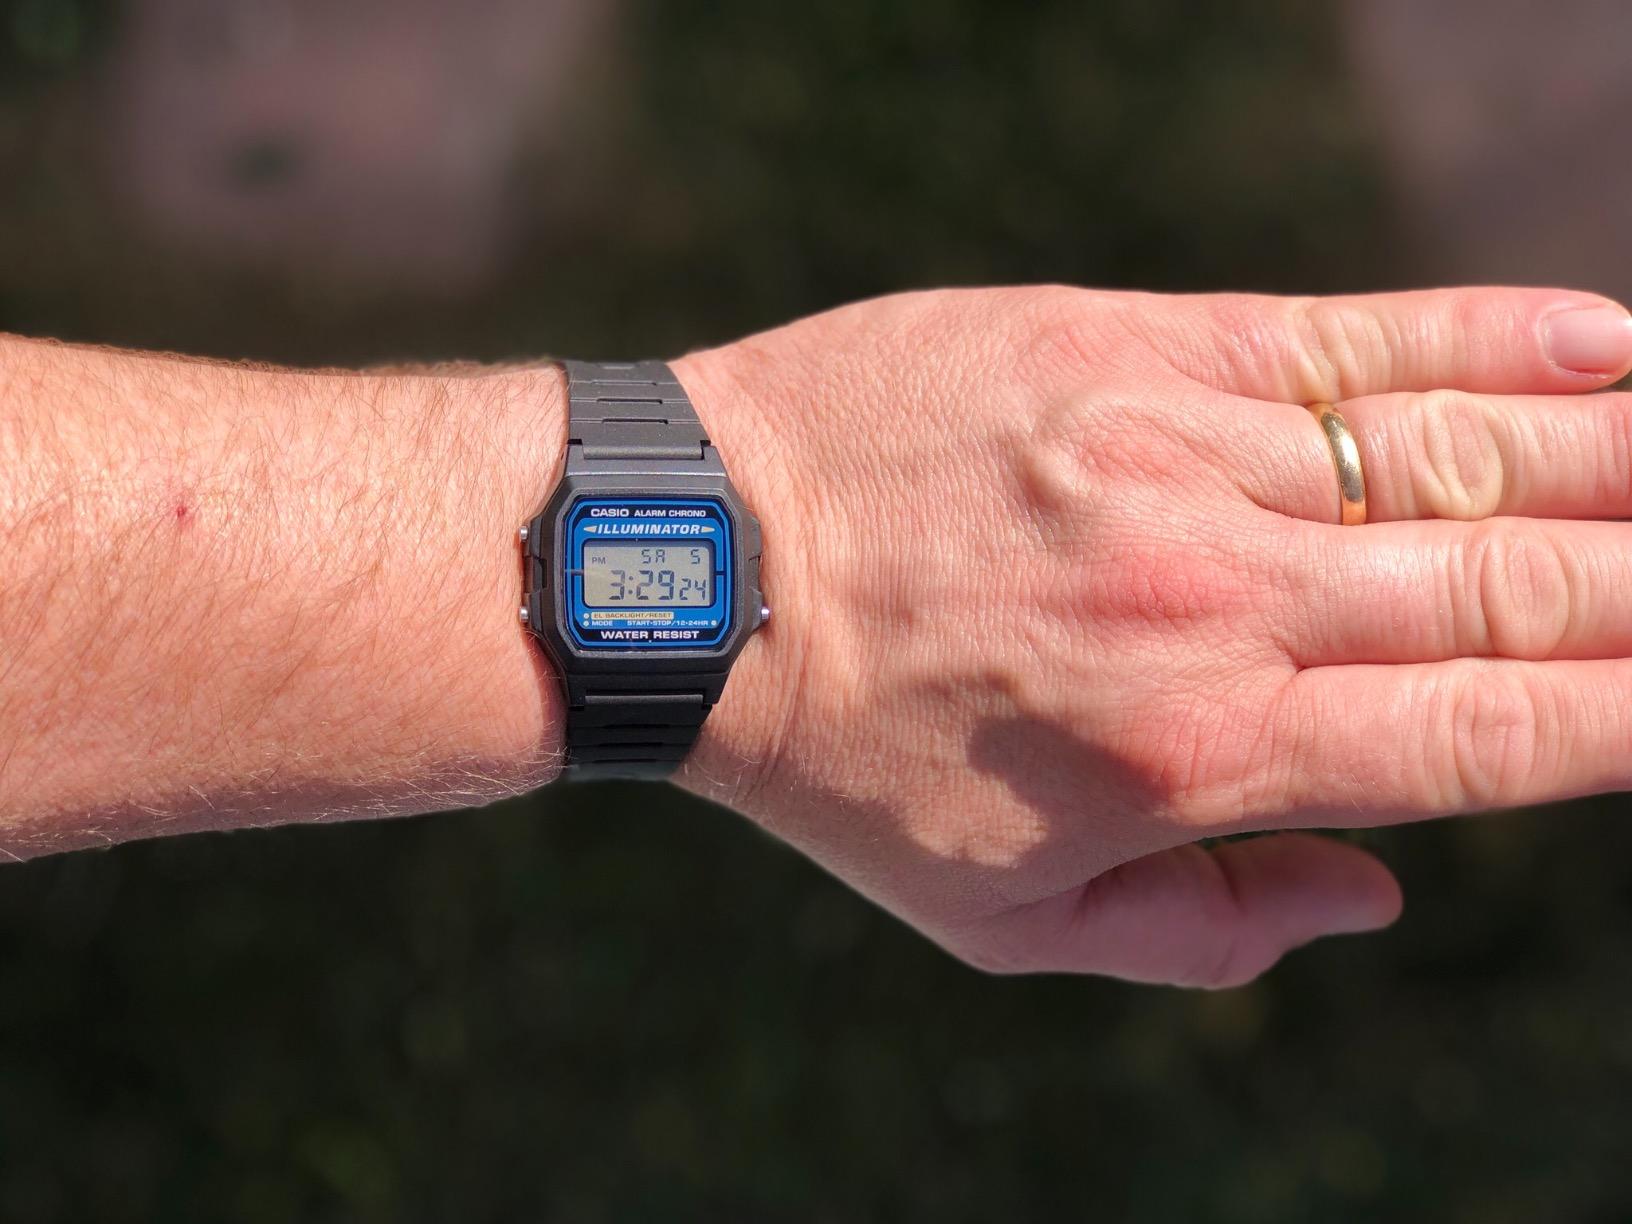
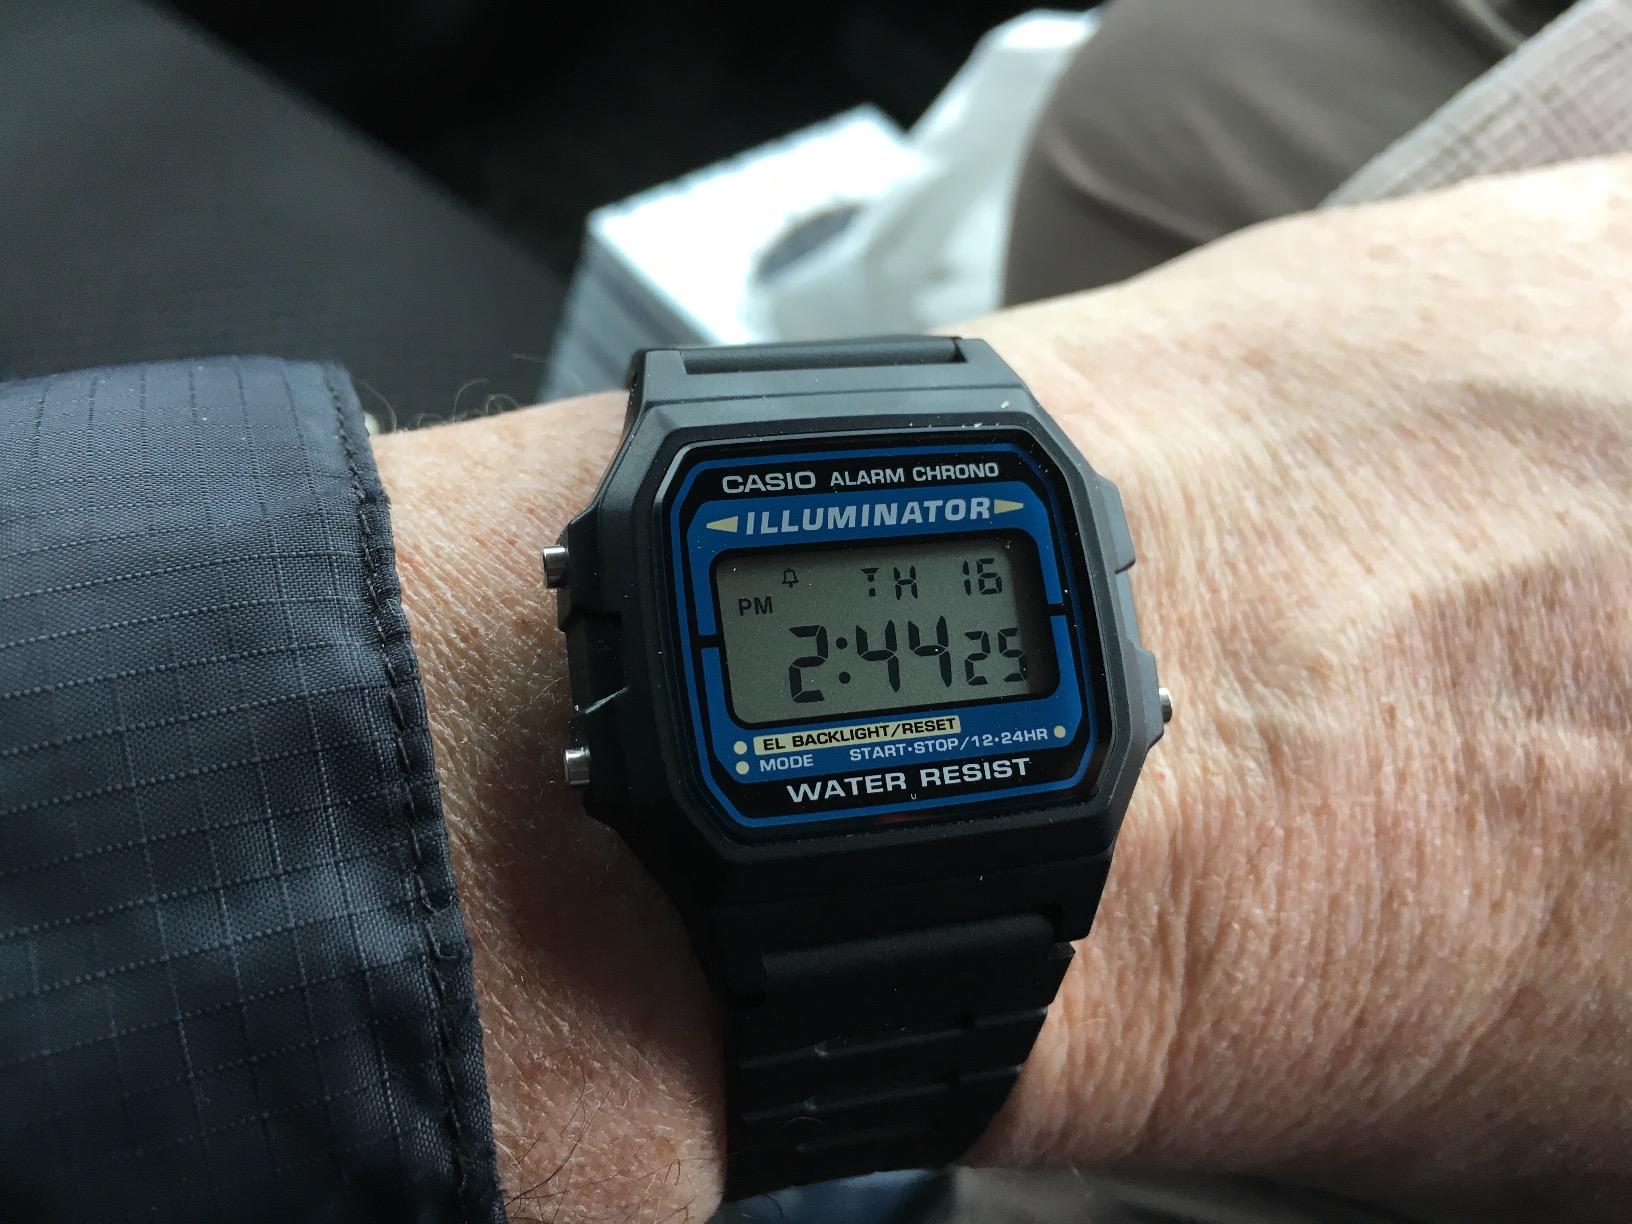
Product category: accessories_watch
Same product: yes